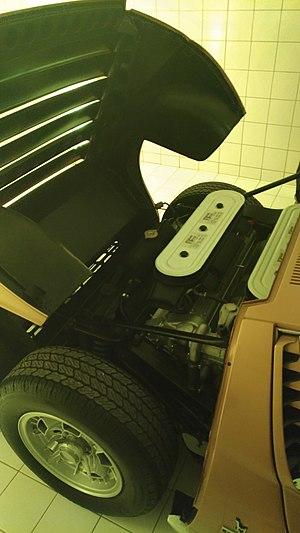
Lamborghini Miura - Soirée inaugurale concession Lamborghini Groupe Schumacher
La Lamborghini Miura est un modèle automobile du constructeur italien Lamborghini, produit de 1966 à 1973. L'une des premières voitures de série dotées d'un moteur central-arrière, elle est devenue un des modèles majeurs de l'histoire de l'automobile. Cette voiture est le fruit du travail de l'ingénieur Gian Paolo Dallara, arrivé en 1963 dans la firme au taureau, et du designer Marcello Gandini, jeune ingénieur du carrossier Bertone.